Thomas Rowlandson

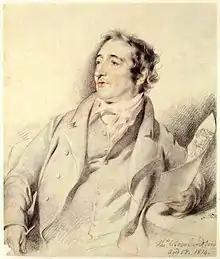
Thomas Rowlandson, pencil sketch by George Henry Harlow, 1814

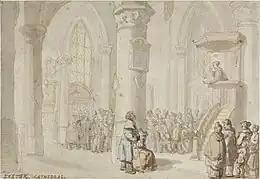
"A Sermon in Exeter Cathedral", pencil, pen and ink on paper

Thomas Rowlandson (13 July 1757 – 21 April 1827) was an English artist and caricaturist of the Georgian Era, noted for his political satire and social observation. A prolific artist and printmaker, Rowlandson produced both individual social and political satires, as well as a large number of illustrations for novels, humorous books, and topographical works. Like other caricaturists of his age such as James Gillray, his caricatures are often robust or bawdy. Rowlandson also produced highly explicit erotica for a private clientele; this was never published publicly at the time and is now only found in a small number of collections. His caricatures included those of people in power such as the Duchess of Devonshire, William Pitt the Younger and Napoleon Bonaparte.